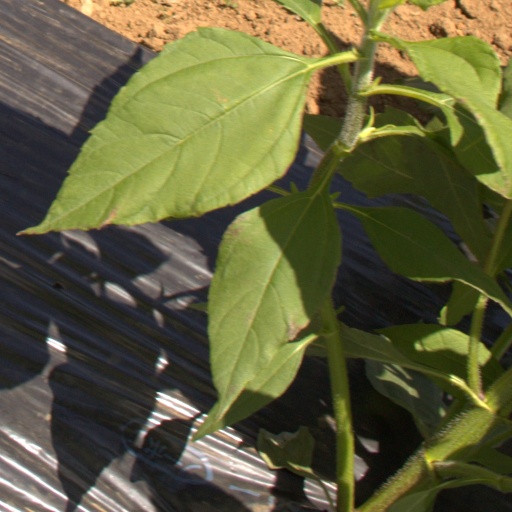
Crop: Jerusalem artichoke